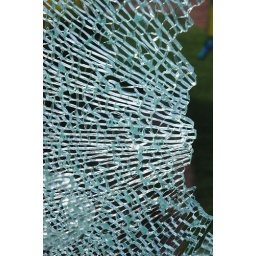
patterns in broken glass in a vandalized phone booth